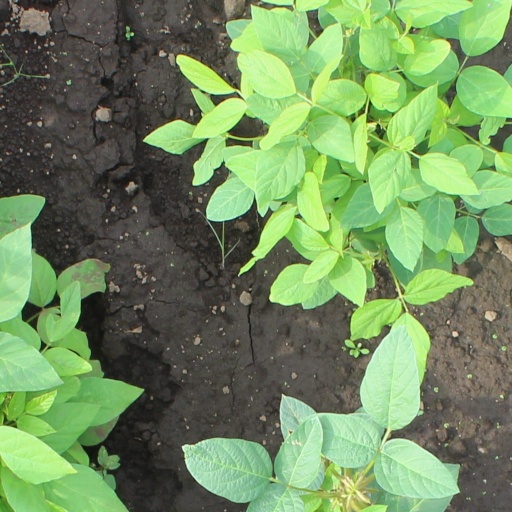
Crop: soybean